Ikhwan

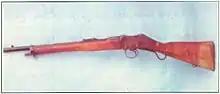
Old rifle used by Ikhwan

In 1926 meeting of Ikhwan leaders at al-Artawiya, found Ibn Saud at fault for "not upholding the sharp separation of belief and infidelity". Among his misdeeds were allowing two of his sons to travel to "idolatrous lands" (Faisal to England and Saud to Egypt); allowing (what they believed to be) idolatrous nomads from Iraq and Transjordan to pasture their animals in "the abode of Islam"; leniency towards Shiites; the introduction of modern inventions (car, telephone and telegraph); and (what they considered) illegal taxation of nomadic tribes. Ibn Saud attempted to mollify the Ikhwan by submitting their accusations to the religious scholars ('ulama'), who agreed on the need for more strict policies towards non-Wahhabi subjects, but also affirmed that only the ruler (Ibn Saud) had the right to declare jihad.